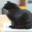
Label: cat